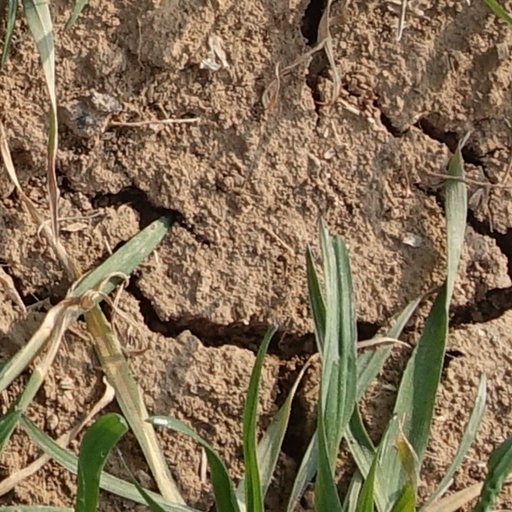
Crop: wheat